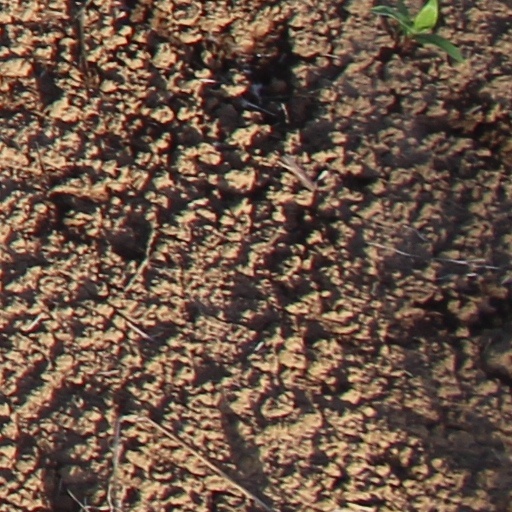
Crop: wheat